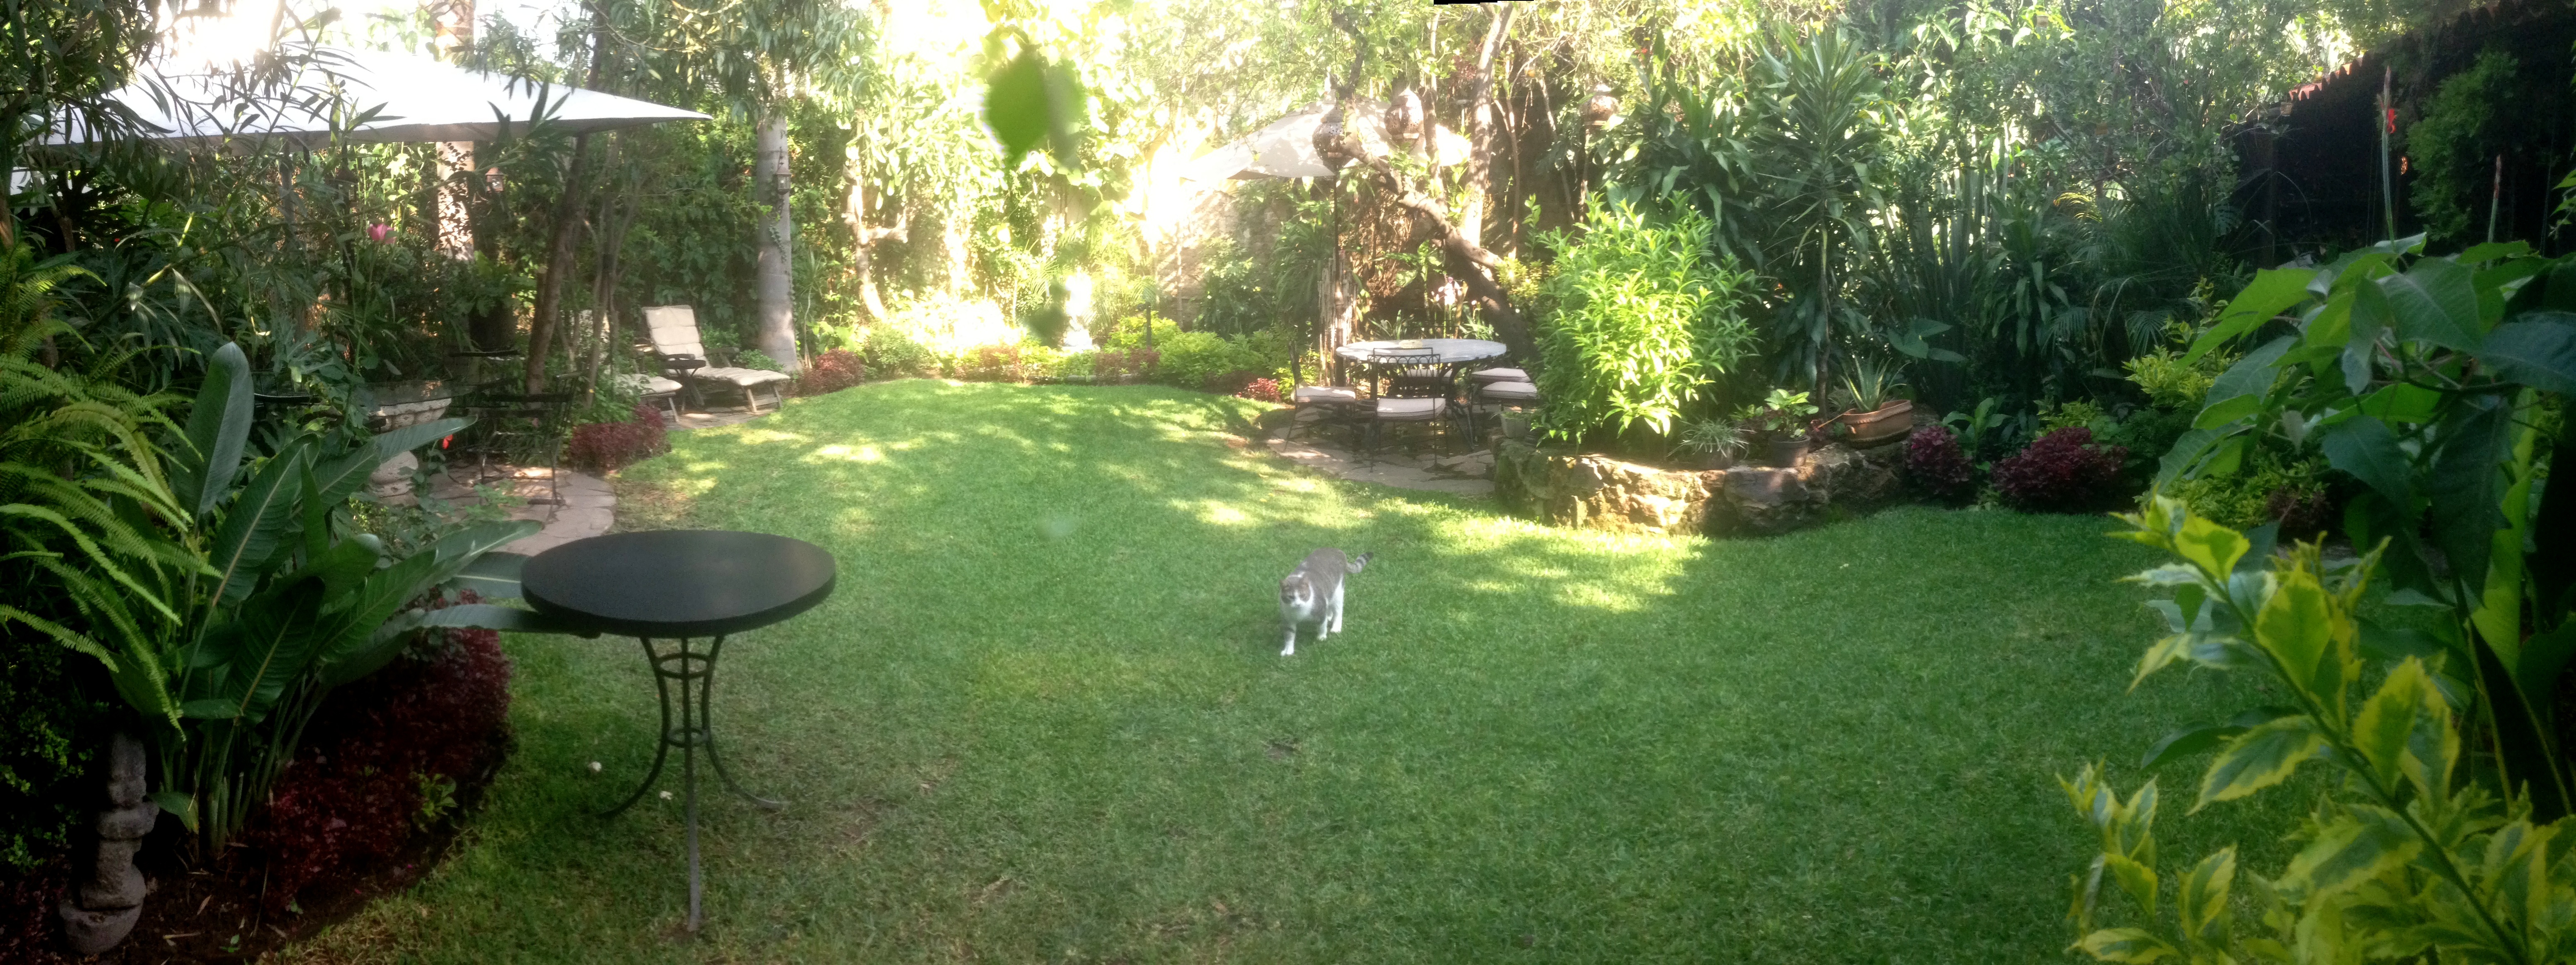
grass, lawn, jungle, cottage, backyard, property, garden, courtyard, estate, yard, 2015365, landscape architect